Derrick Walton

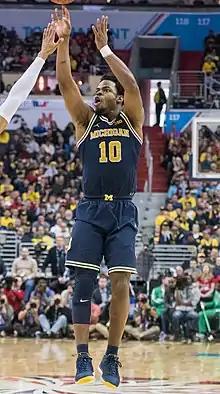
Walton in 2017

Walton entered the season as one of ten Preseason All-Big Ten honorees. He served as a co-captain with Zak Irvin. In the championship game of the 2016 2K Sports Classic held at Madison Square Garden on November 18, Walton made a career-high seven three-point shots and scored 23 points as Michigan defeated SMU 76–54. On December 10 against (#2/#2) UCLA, Walton posted nine points, becoming the 51st Wolverine in program history to eclipse 1,000 career points. On January 6, 2017, Walton was one of five Big Ten players included on the 30-man Senior CLASS Award candidate list. On February 7 against Michigan State, Walton posted 20 points, 8 assists and 5 rebounds, becoming the third player in program history to eclipse 1,000 points, 400 rebounds and 400 assists, joining Gary Grant and Jalen Rose. On February 12, Walton led Michigan to its first road win with 25 points against Indiana, marking his fifth consecutive 20-point game. After averaging 22.5 points, 6.0 assists, 5.0 rebounds and 2.5 steals and shooting a 60.9% (14-for-23) field goal percentage, an 83.3% (5-for-6) three-point percentage and a perfect 12-for-12 on his free throws, Walton earned Co-Big Ten Player of the Week honors (along with Jordan Murphy) on February 13. On February 16 against (#11/#10) Wisconsin, Walton posted 5 points, 5 rebounds, and 8 assists, becoming the first player in program history to eclipse 1,000 points, 500 rebounds and 400 assists. On March 5, Walton posted 18 points, 5 steals, and set the Michigan single-game assists record with 16 against Nebraska in the final regular-season game of his senior year, surpassing Grant who had twice totalled 14. Walton earned another Co-Big Ten Player of the Week honor (along with Caleb Swanigan) on March 6. Walton was recognized by both the coaches and the media as a second-team All-Big Ten selection. Walton was one of ten Big Ten players honored as All-District selections by the United States Basketball Writers Association.